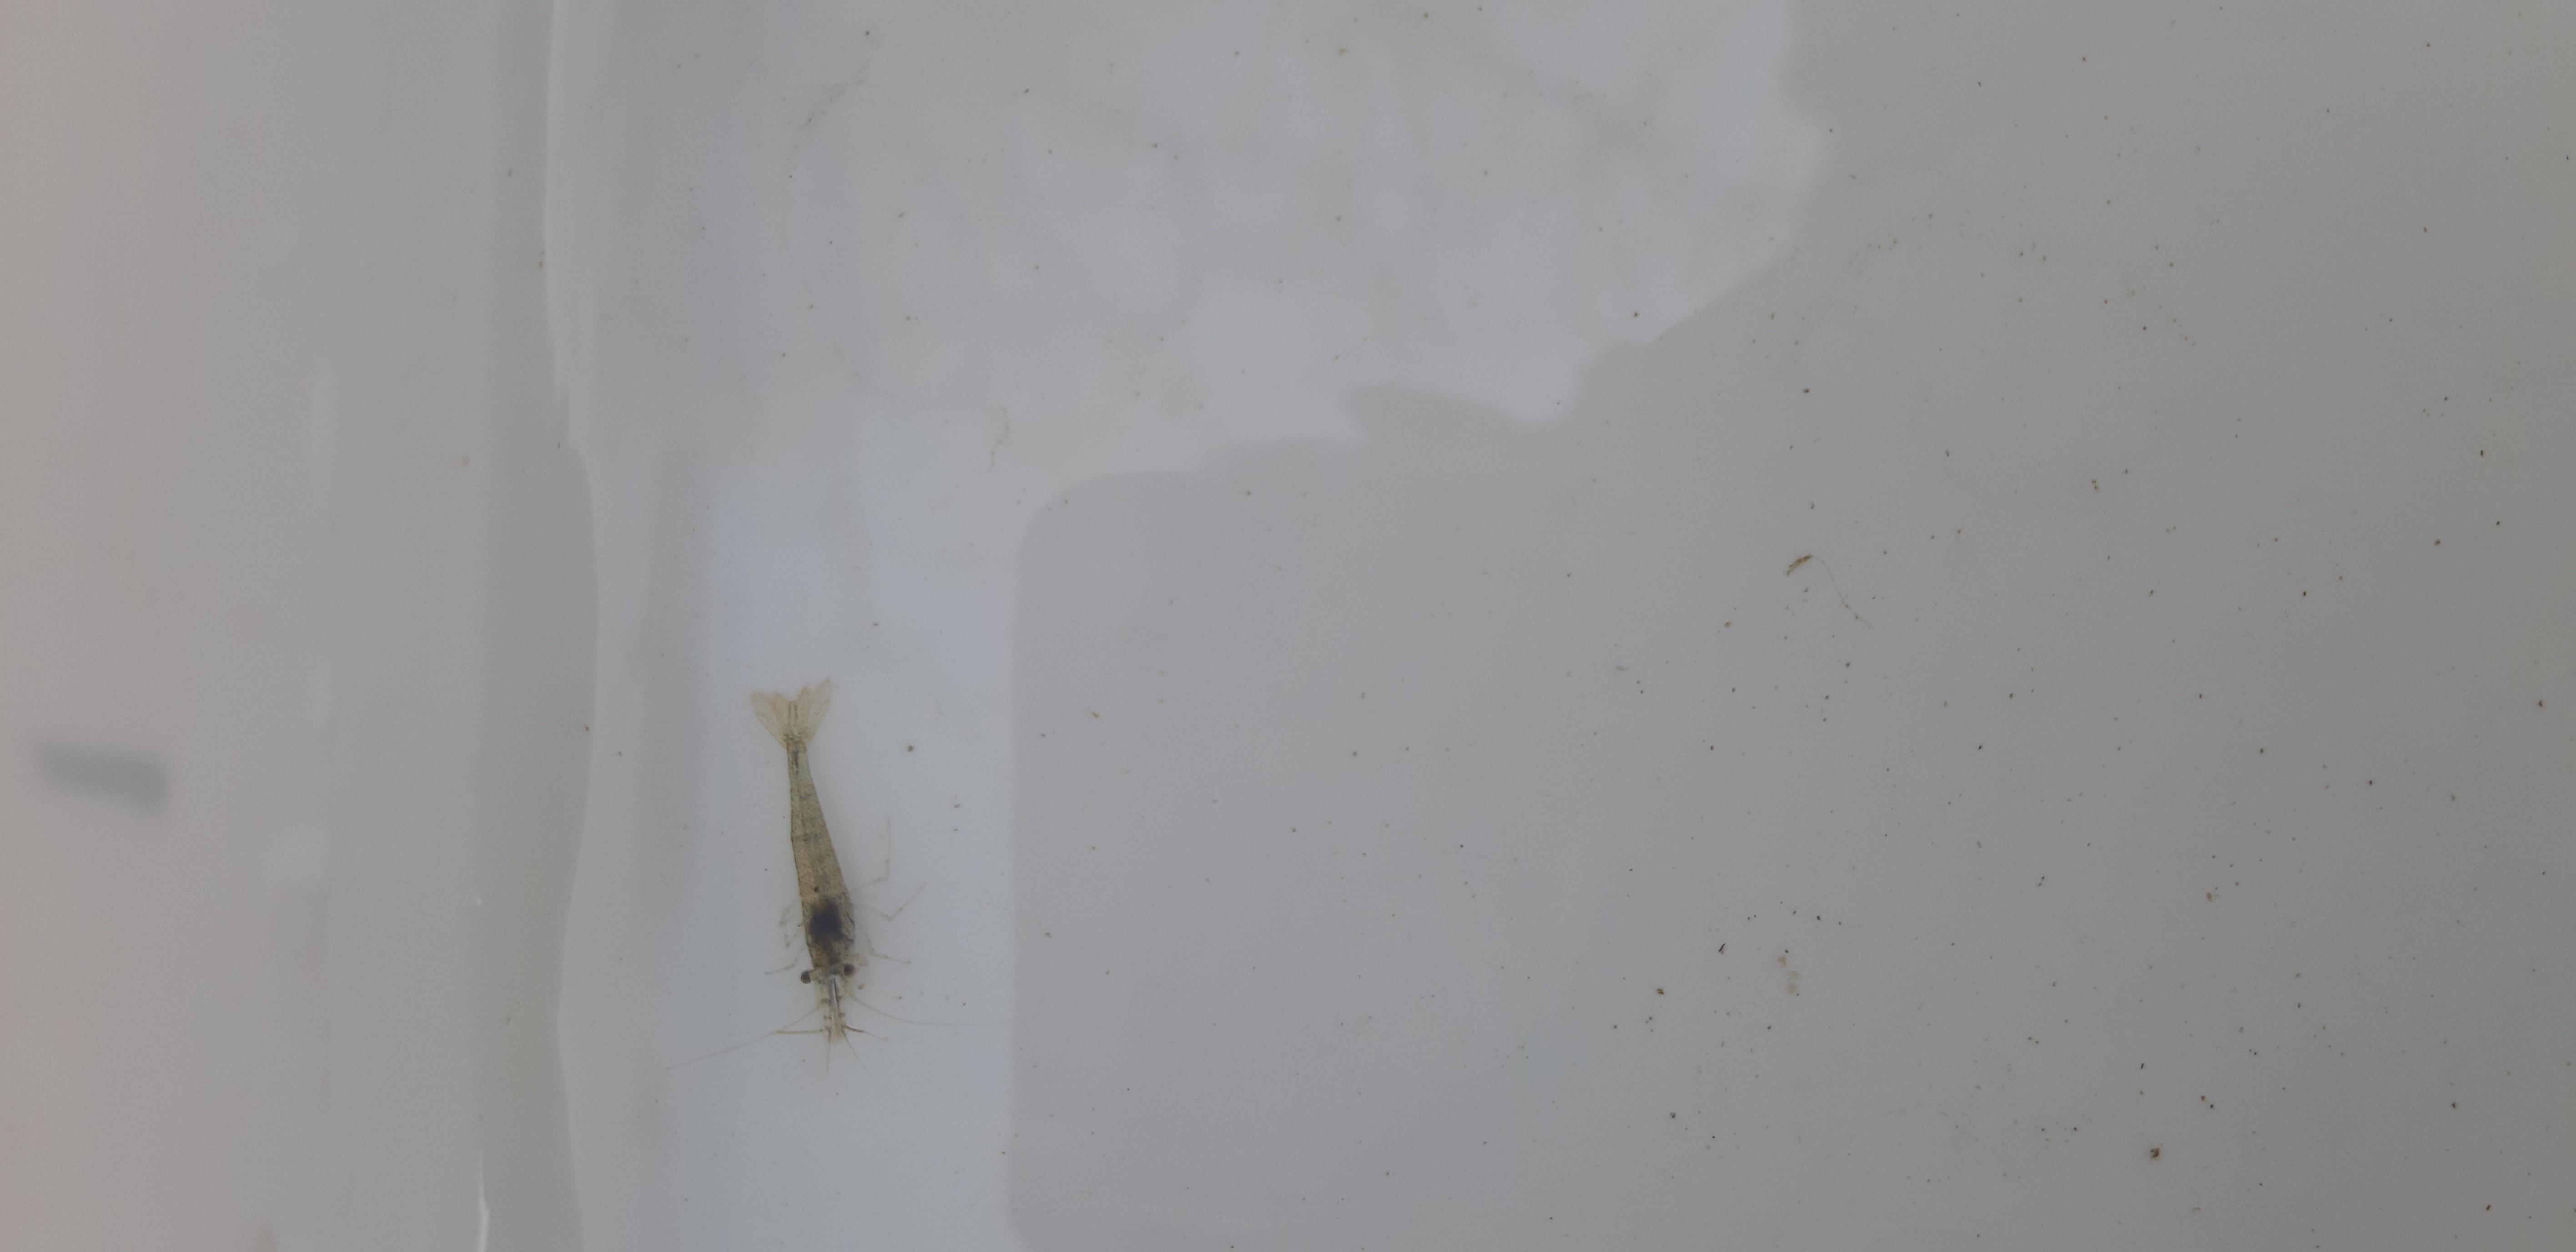
Macroinvertebrate group: crabs_and_shrimps